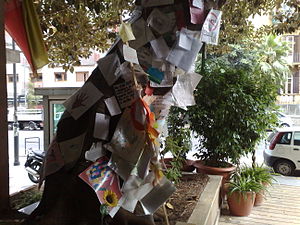
Giovanni Falcone
Mindetræ for Giovanni Falcone
Giovanni Falcone var en italiensk dommer, der stod som forbillede for hele Italien i kampen mod den sicilianske mafia. Han blev udnævnt til formand for flere organer, der havde til opgave at bekæmpe mafiaen, hvilket også var grunden til hans tidlige død. Han blev myrdet af en bilbombe efter flere mordforsøg på hans person. Efter hans død vågnede Italien op og indledte en voldsom indsats mod mafiaen, hvilket resulterede i arrestation og fængsling af flere store navne inden for den organiserede kriminalitet.